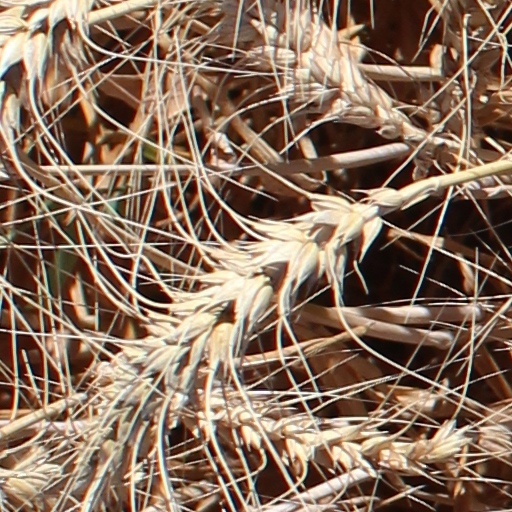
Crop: wheat